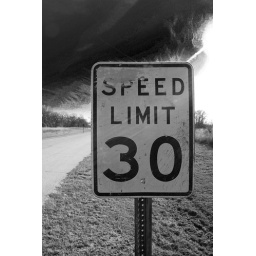
Not photoshoped, just changed it to black &amp;amp; white in Lightroom